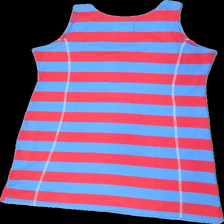
View: back
Type: Tank top
Category: Ladies
Brand: Not in the list
Brand text on label: Marine Sweden
Colors: Pink, Blue
Material: 64% polyester, 36% cotton
Pattern: Striped
Cut: C-collar, Regular
Size: XL
Season: Summer
Price range: <50
Recommended usage: Export